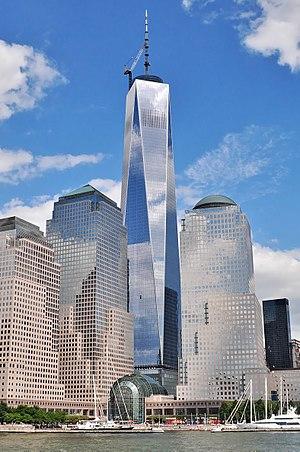
New York, officiellement nommée City of New York, connue également sous les noms et abréviations de New York City ou NYC, et dont le surnom le plus connu est The Big Apple, est la plus grande ville des États-Unis en nombre d'habitants et l'une des plus importantes du continent américain. Elle se situe dans le Nord-Est du pays, sur la côte atlantique, à l'extrémité sud-est de l'État de New York. La ville de New York se compose de cinq arrondissements appelés boroughs : Manhattan, Brooklyn, Queens, le Bronx et Staten Island. Ses habitants s'appellent les New-Yorkais.
Le site du World Trade Center est un terrain de 16 acres sur lequel se tenait le complexe du WTC jusqu'aux attentats du 11 septembre 2001. Le site se situe dans l'ouest du quartier de Lower Manhattan à New York, dont la majeure partie est délimitée au nord par Vesey Street, à l'ouest par West Side Highway, au sud par Liberty Street et à l'est par Church Street. Dans la partie nord du site en face de Vesey Street, l'ancienne position du 7 World Trade Center est délimitée à l'ouest par Washington Street, au nord par Barclay Street, et à l'est par West Broadway.
Le One World Trade Center est le principal bâtiment du nouveau complexe World Trade Center dans le Lower Manhattan, à New York, et le plus haut gratte-ciel de l'hémisphère ouest. Cette tour de 104 étages porte le même nom que la tour jumelle nord du World Trade Center initial, détruite lors des attentats du 11 septembre 2001.
Un gratte-ciel ou tour est un bâtiment de très grande hauteur. Il n'existe pas de définition officielle ni de hauteur minimale à partir de laquelle un immeuble est qualifié de gratte-ciel, cette dernière notion étant essentiellement relative : ce qui est perçu comme gratte-ciel peut varier fortement en fonction de l’époque ou du lieu. Toutefois, la société allemande Emporis qui recense les gratte-ciels de la planète considère qu'un gratte-ciel est un édifice composé de plusieurs étages et qui mesure au moins 100 m de hauteur. Pour les gratte-ciels d'au moins 300 mètres de hauteur, les Anglo-saxons utilisent le terme de « supertall » et de « megatall » pour les gratte-ciels d'au moins 600 mètres de hauteur.